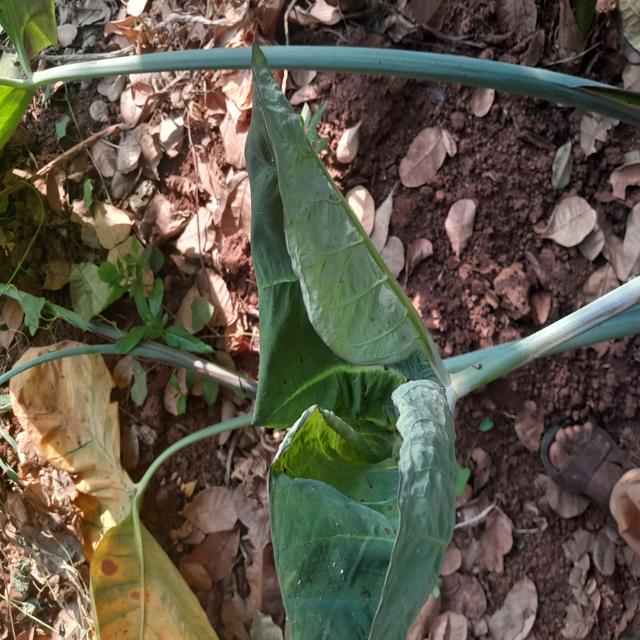
Label: Healthy